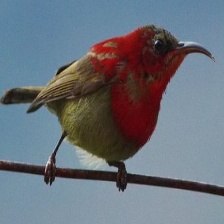
Species: CRIMSON SUNBIRD
Scientific name: AETHOPYGA SIPARAJA